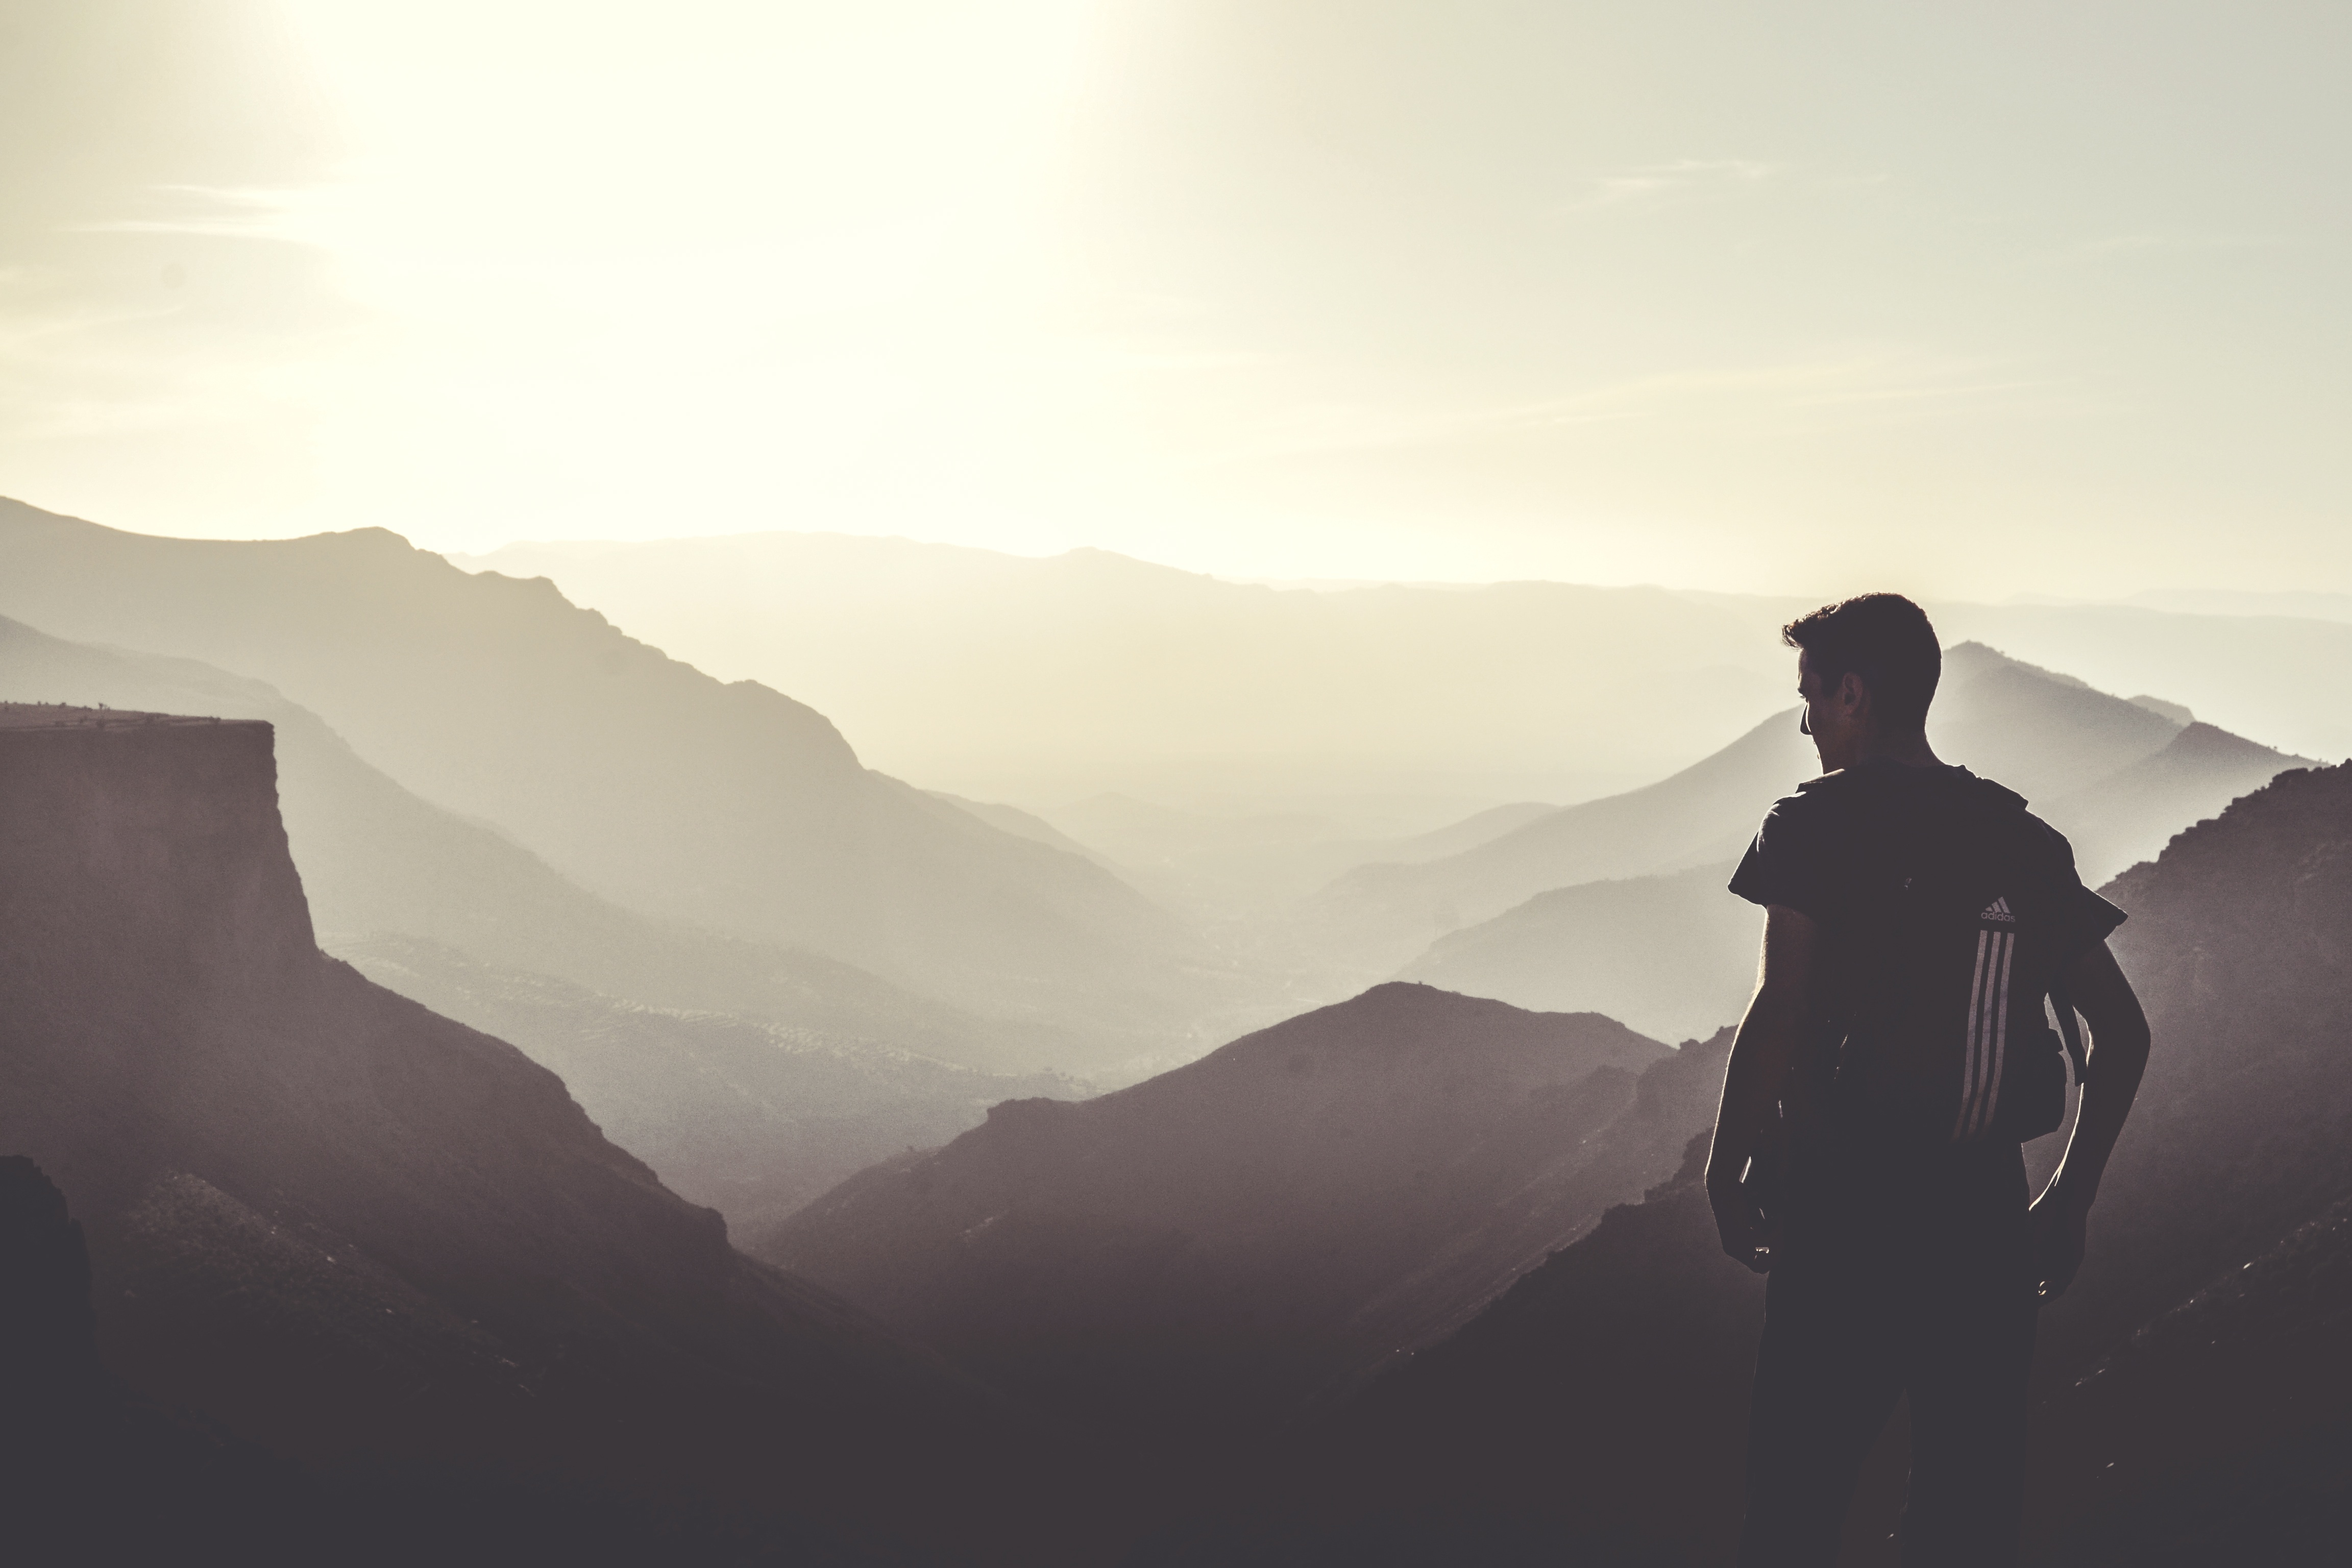
man, silhouette, mountain, light, fog, sunrise, mist, hiking, morning, dawn, atmospheric phenomenon, atmosphere of earth, mountainous landforms